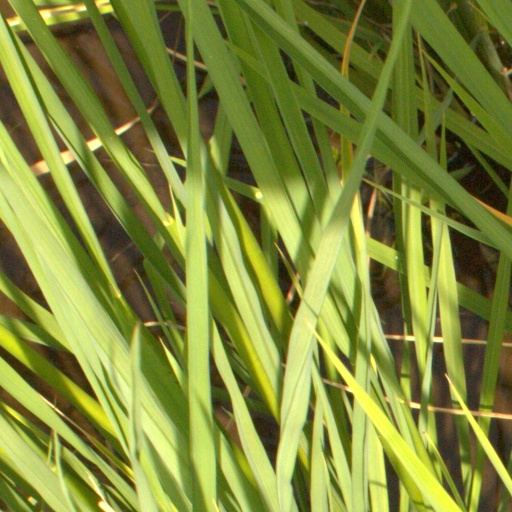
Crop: rice